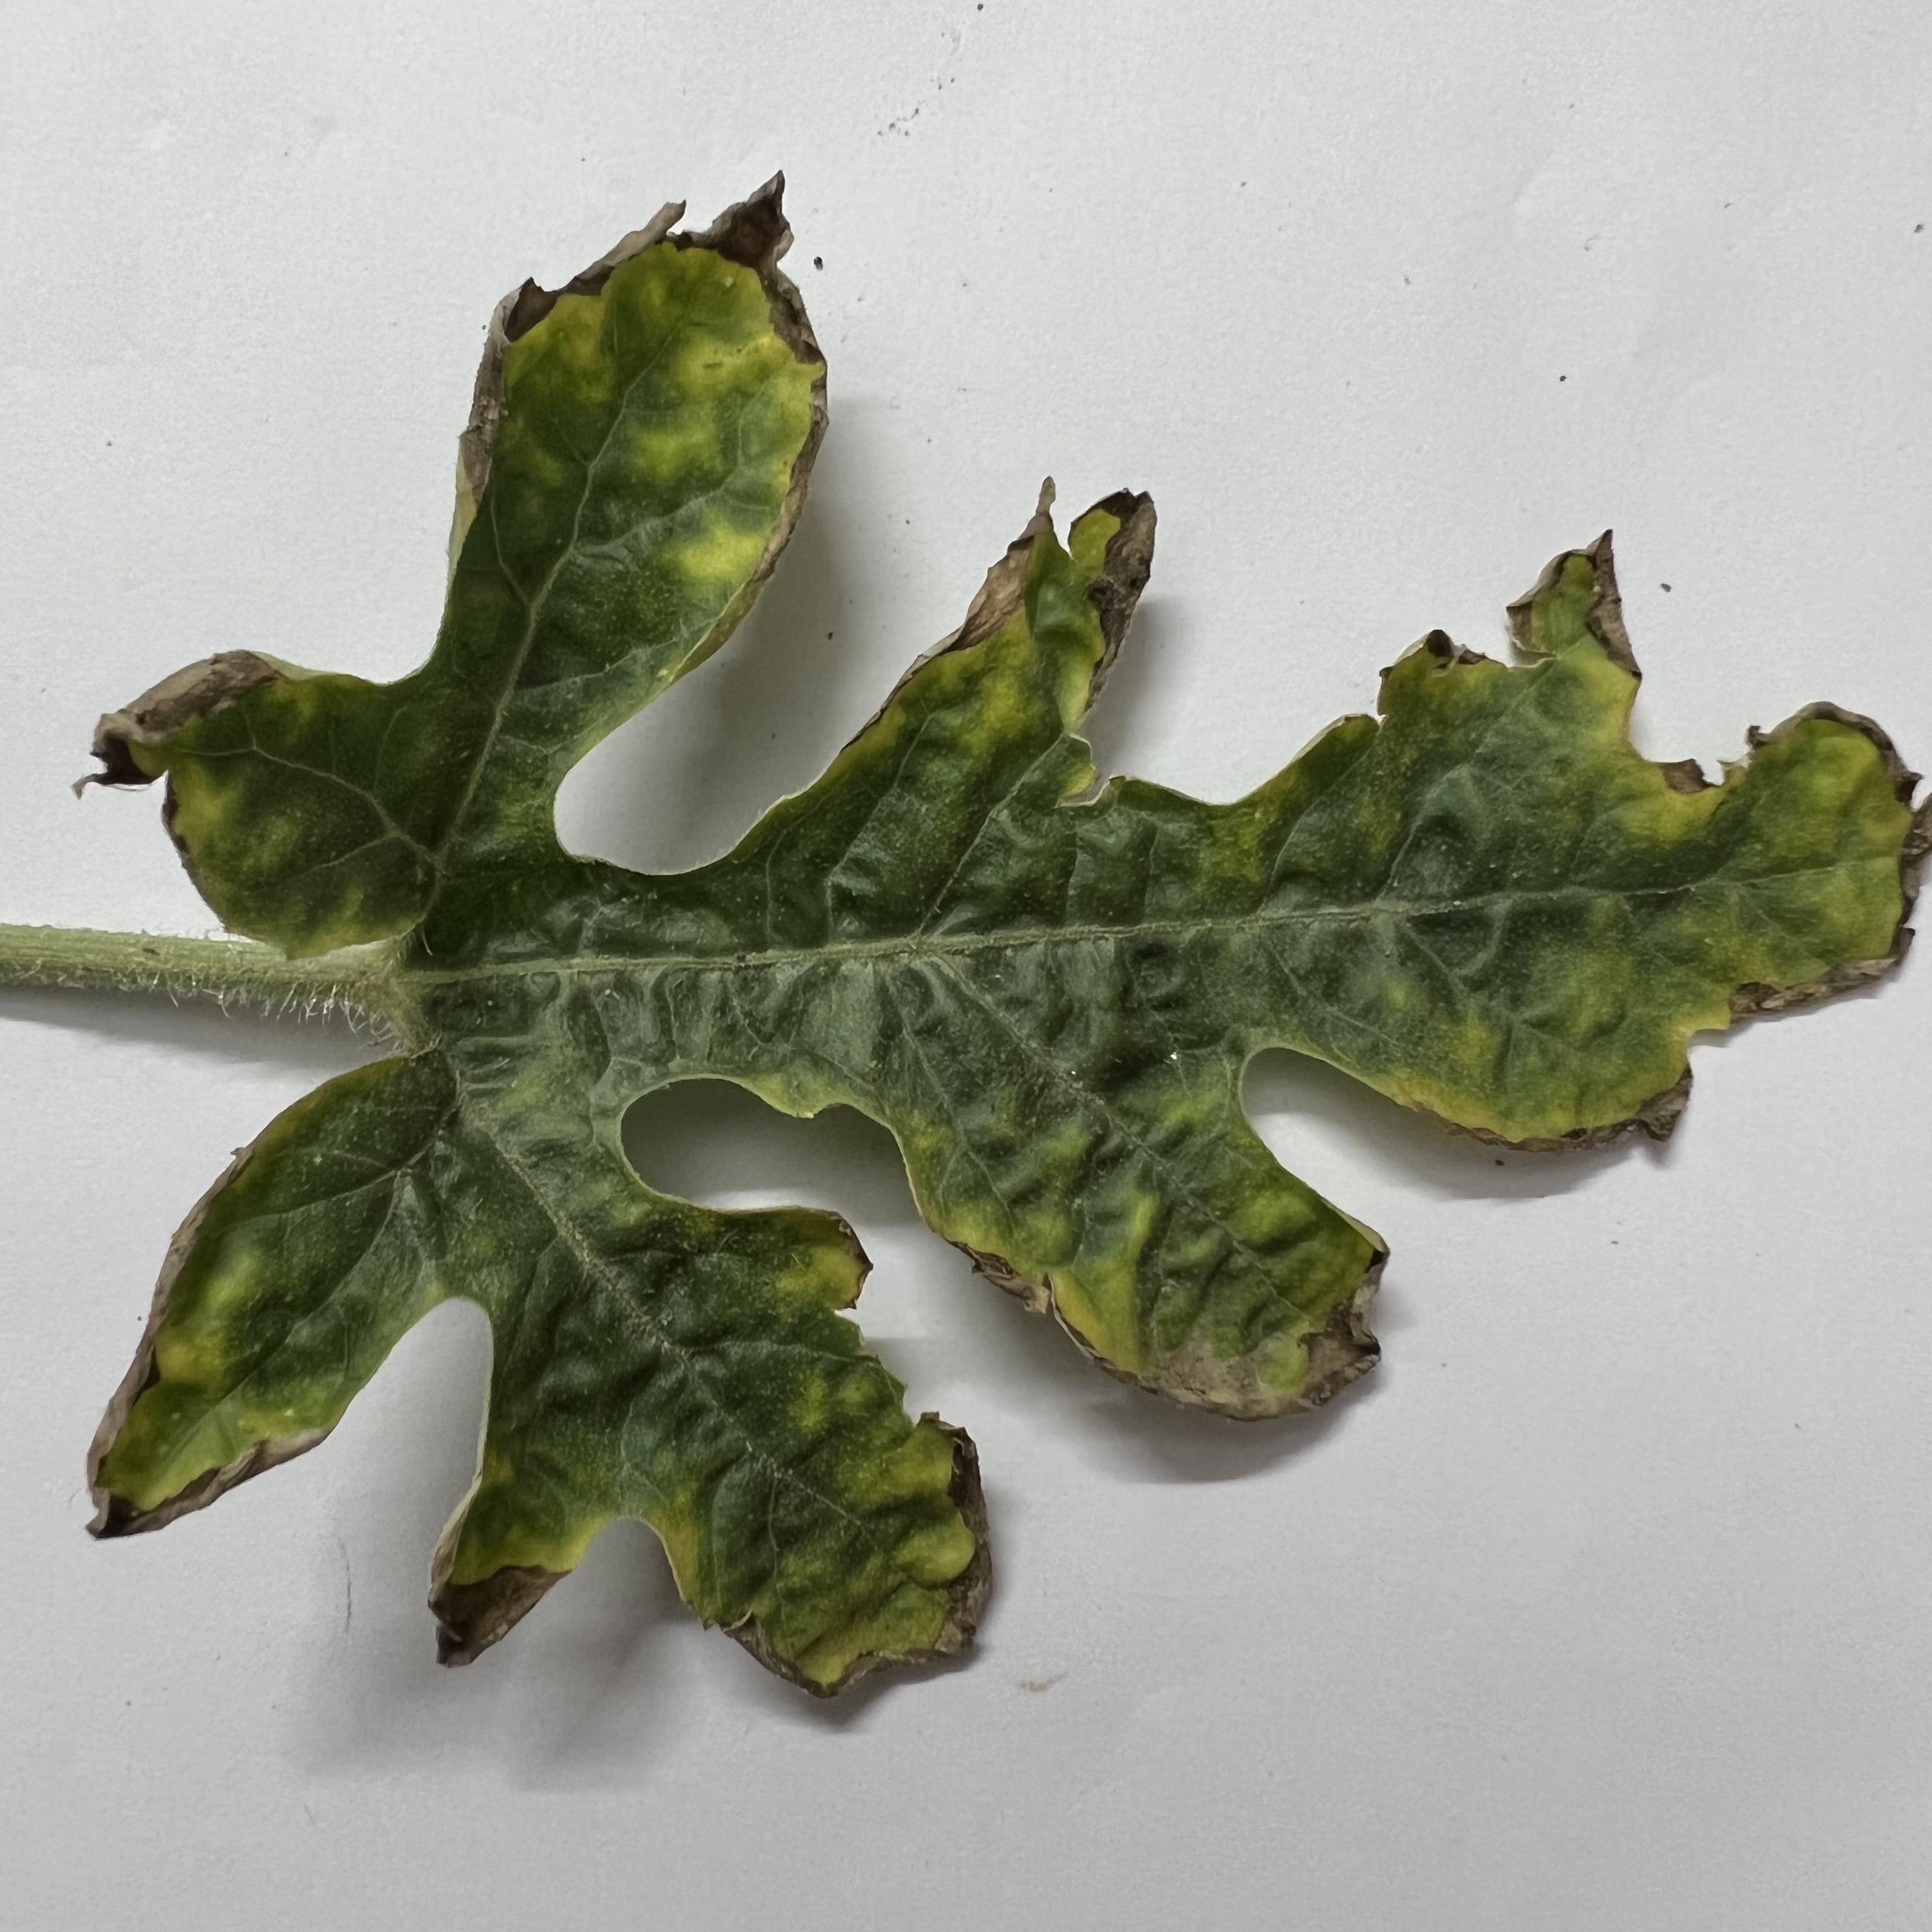
Label: Downy_Mildew